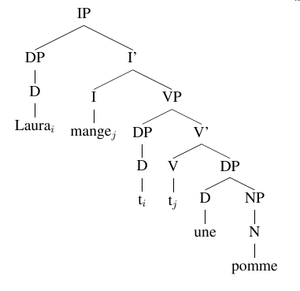
Dérivation de la phrase ""Laura mange une pomme"" selon la théorie X-barre"
L'antisymétrie de la syntaxe est une théorie linguistique développée par Richard Kayne qui s'inscrit dans la lignée du courant générativiste. Kayne propose un « axiome de correspondance linéaire » grâce auquel il est possible de dériver la structure syntaxique et l'ordre des mots d'une langue.